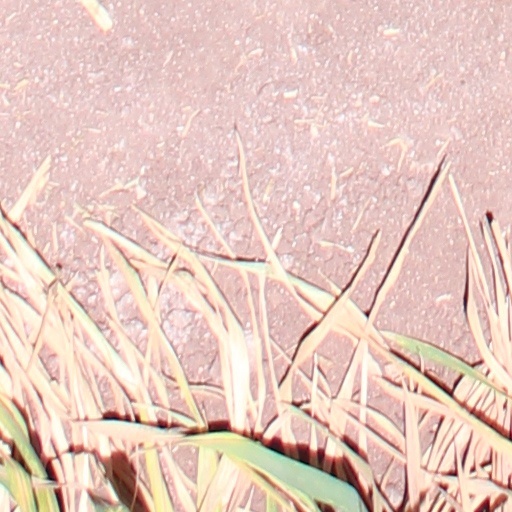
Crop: wheat